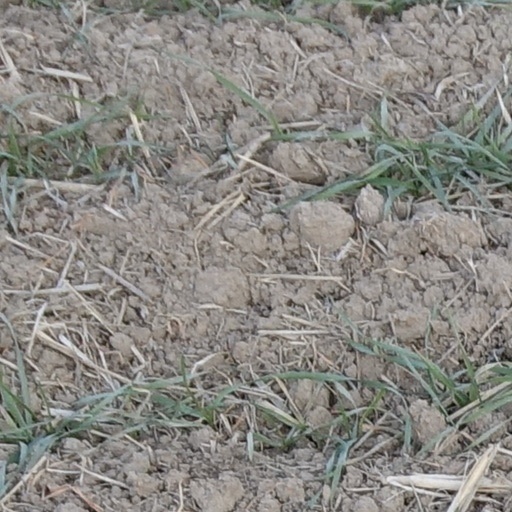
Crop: wheat